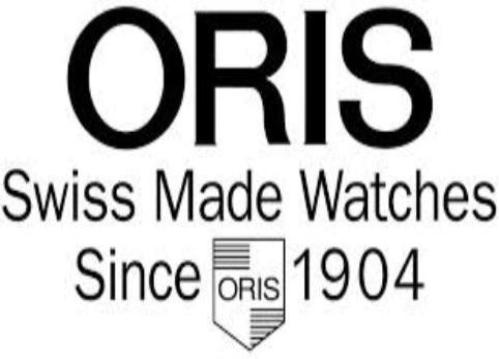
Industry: Clothes